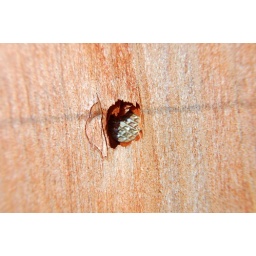
Nail with 2.4mm head in wooden door